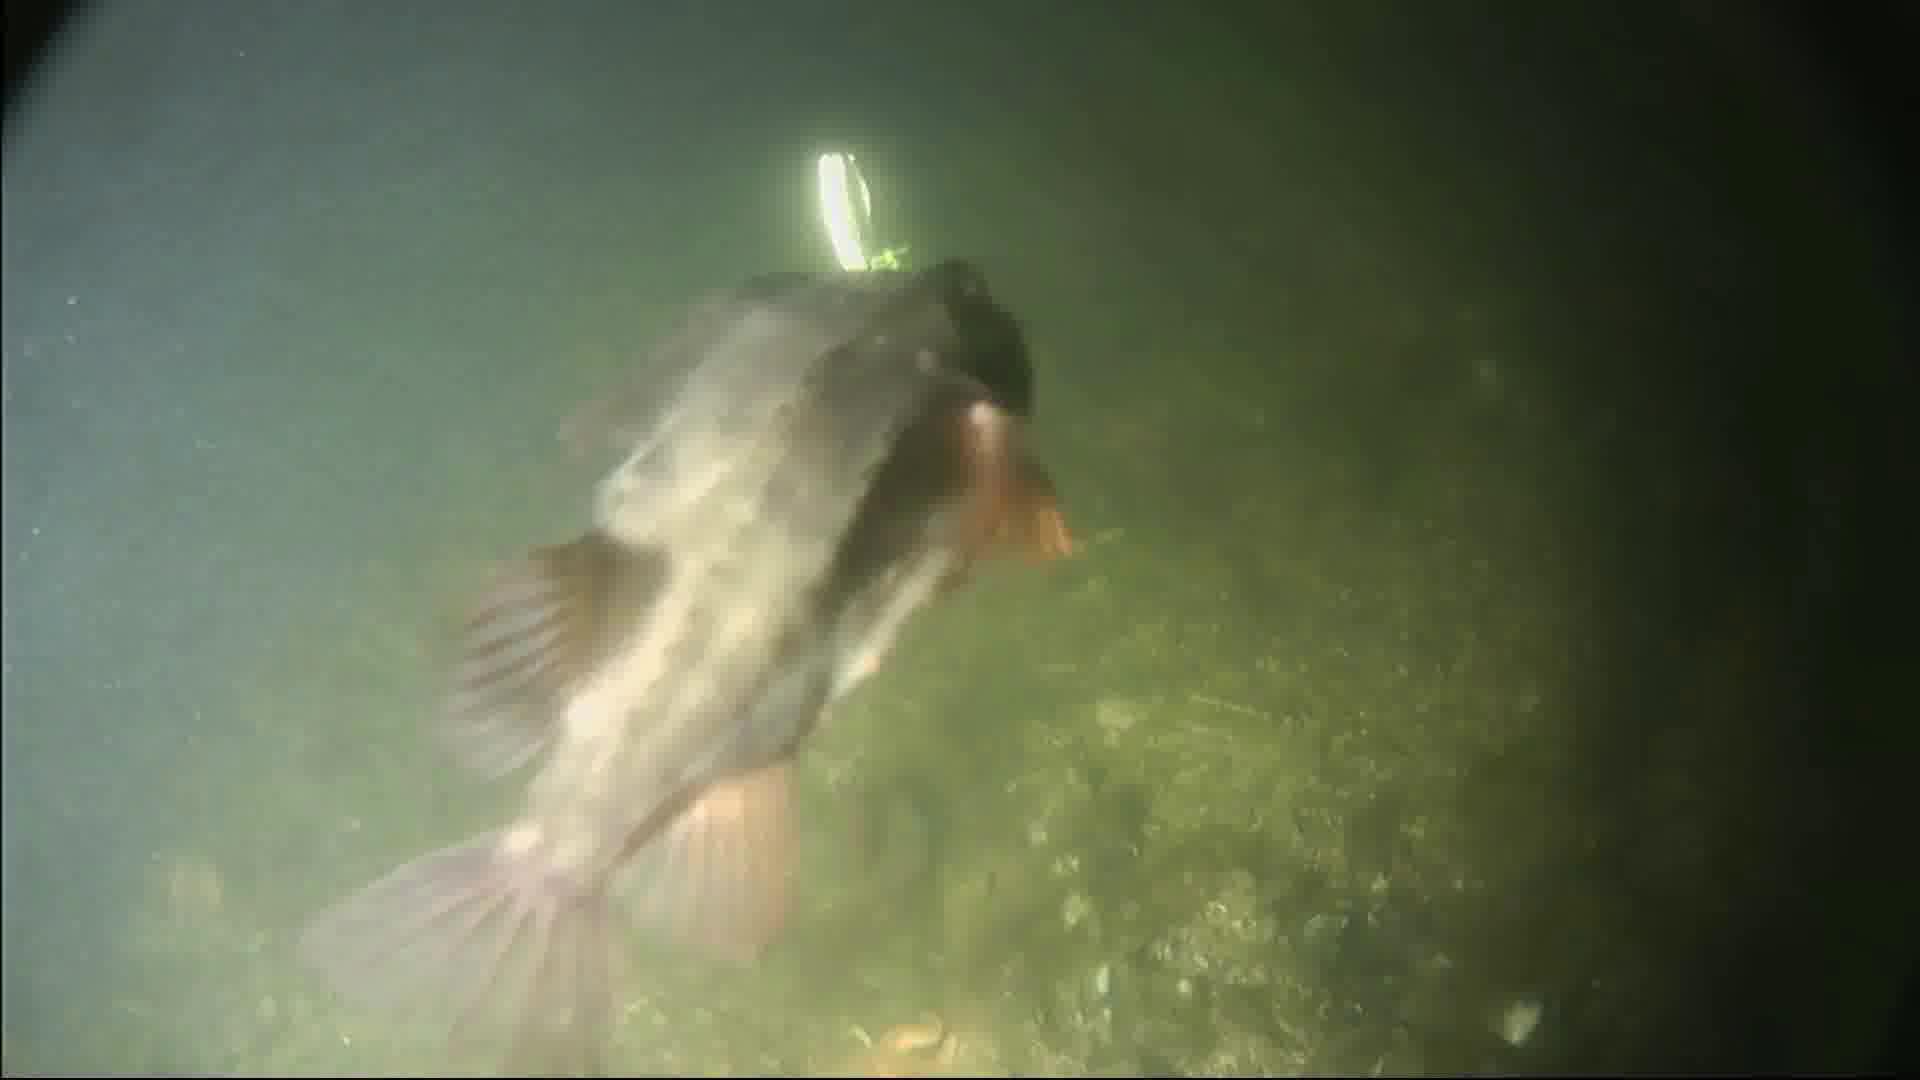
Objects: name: fish
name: starfish
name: crab